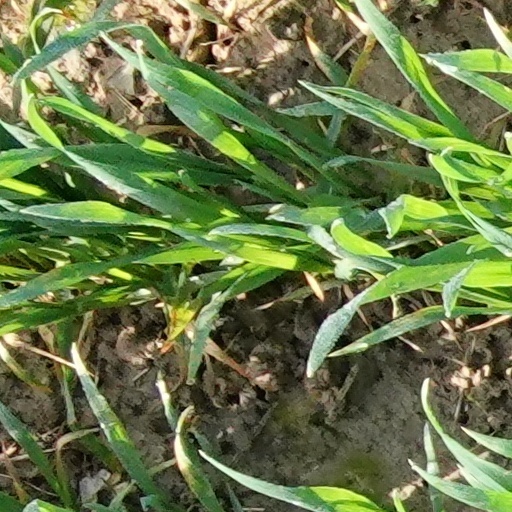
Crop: wheat